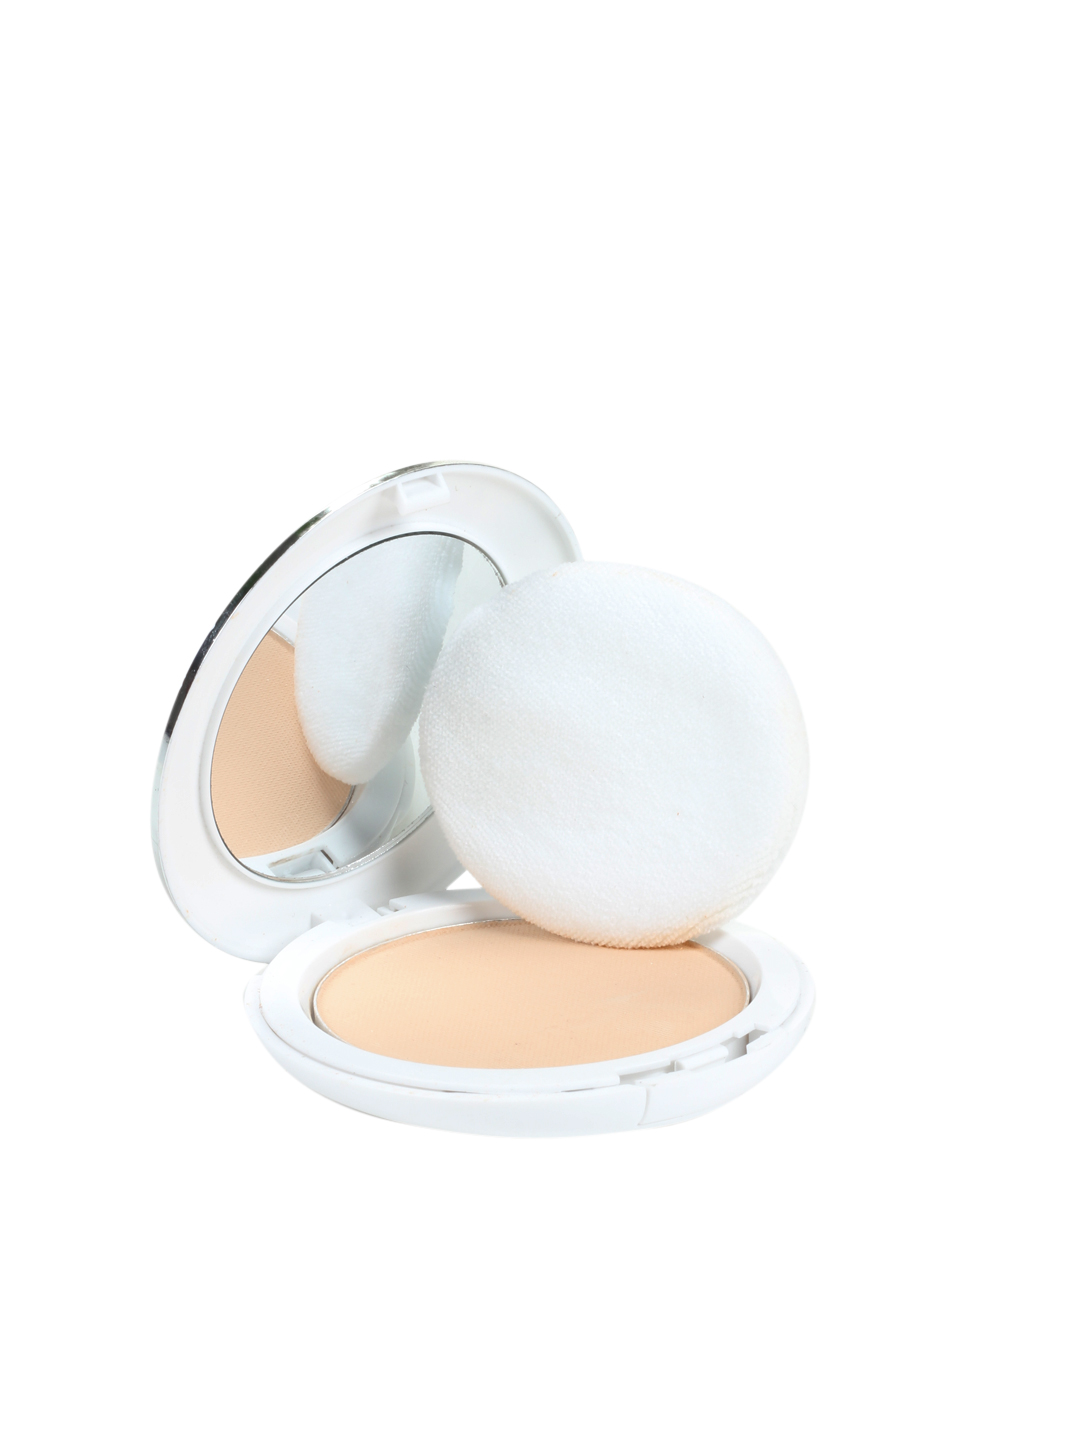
Streetwear Shine Divine Whitening Ivory Compact
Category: Personal Care / Makeup / Compact
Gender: Women
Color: Skin
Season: Spring 2017
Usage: Casual